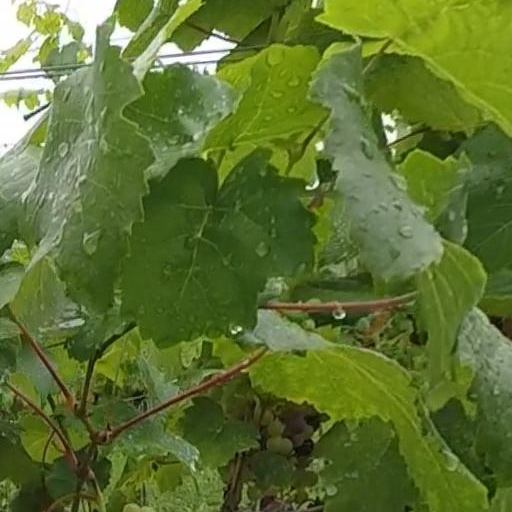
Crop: grape